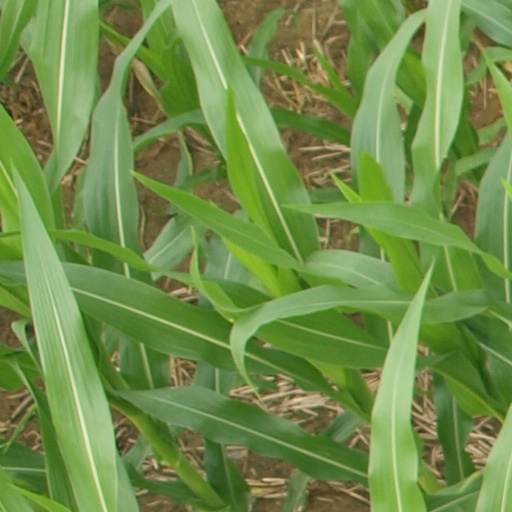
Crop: maize; corn